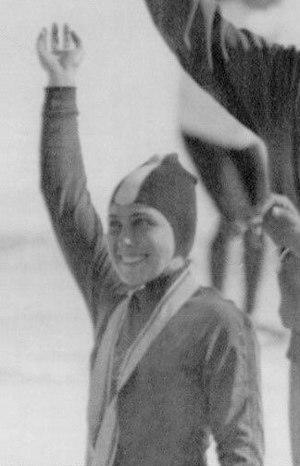
Vera Ivanovna Krasnova, née le 3 avril 1950 à Omsk, est une patineuse de vitesse soviétique.